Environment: real
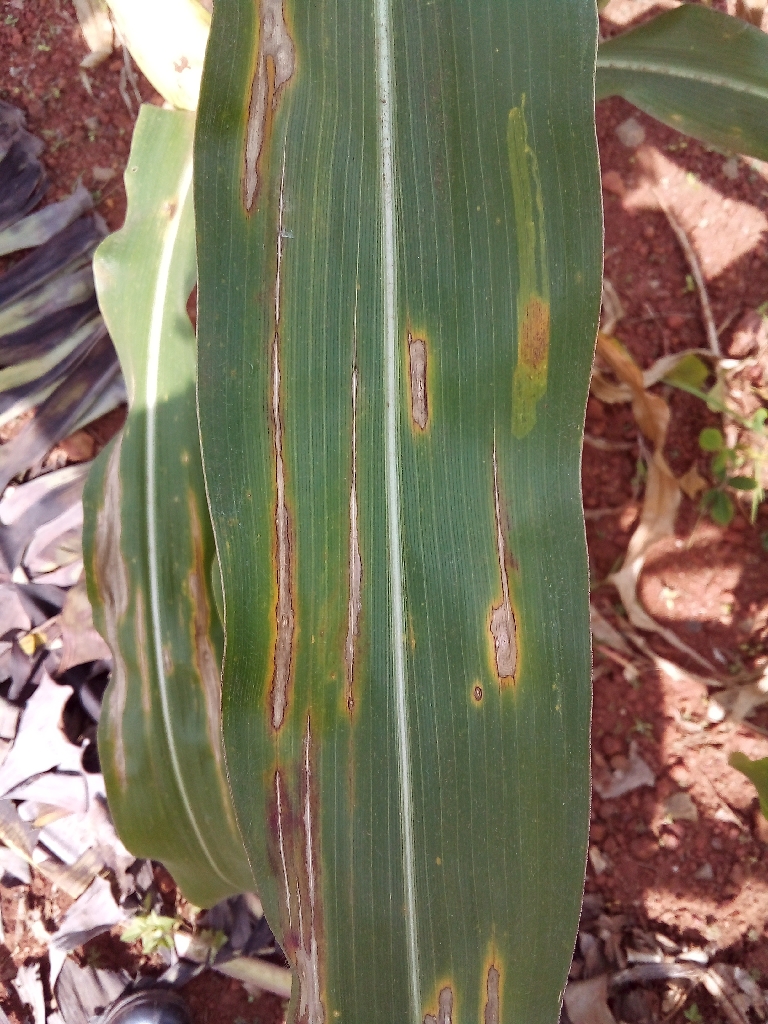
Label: northern_corn_leaf_blight